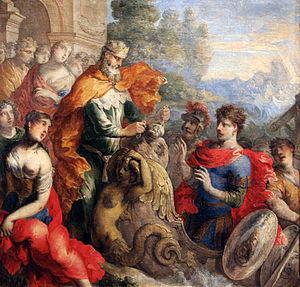
L’Odyssée est une épopée grecque antique attribuée à l’aède Homère, qui l'aurait composée après l’Iliade, vers la fin du VIIIᵉ siècle av. J.-C. Elle est considérée comme l’un des plus grands chefs-d’œuvre de la littérature et, avec l’Iliade, comme l'un des deux « poèmes fondateurs » de la civilisation européenne.